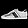
Label: Sneaker